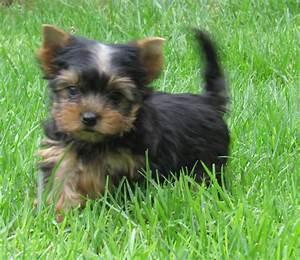
dog